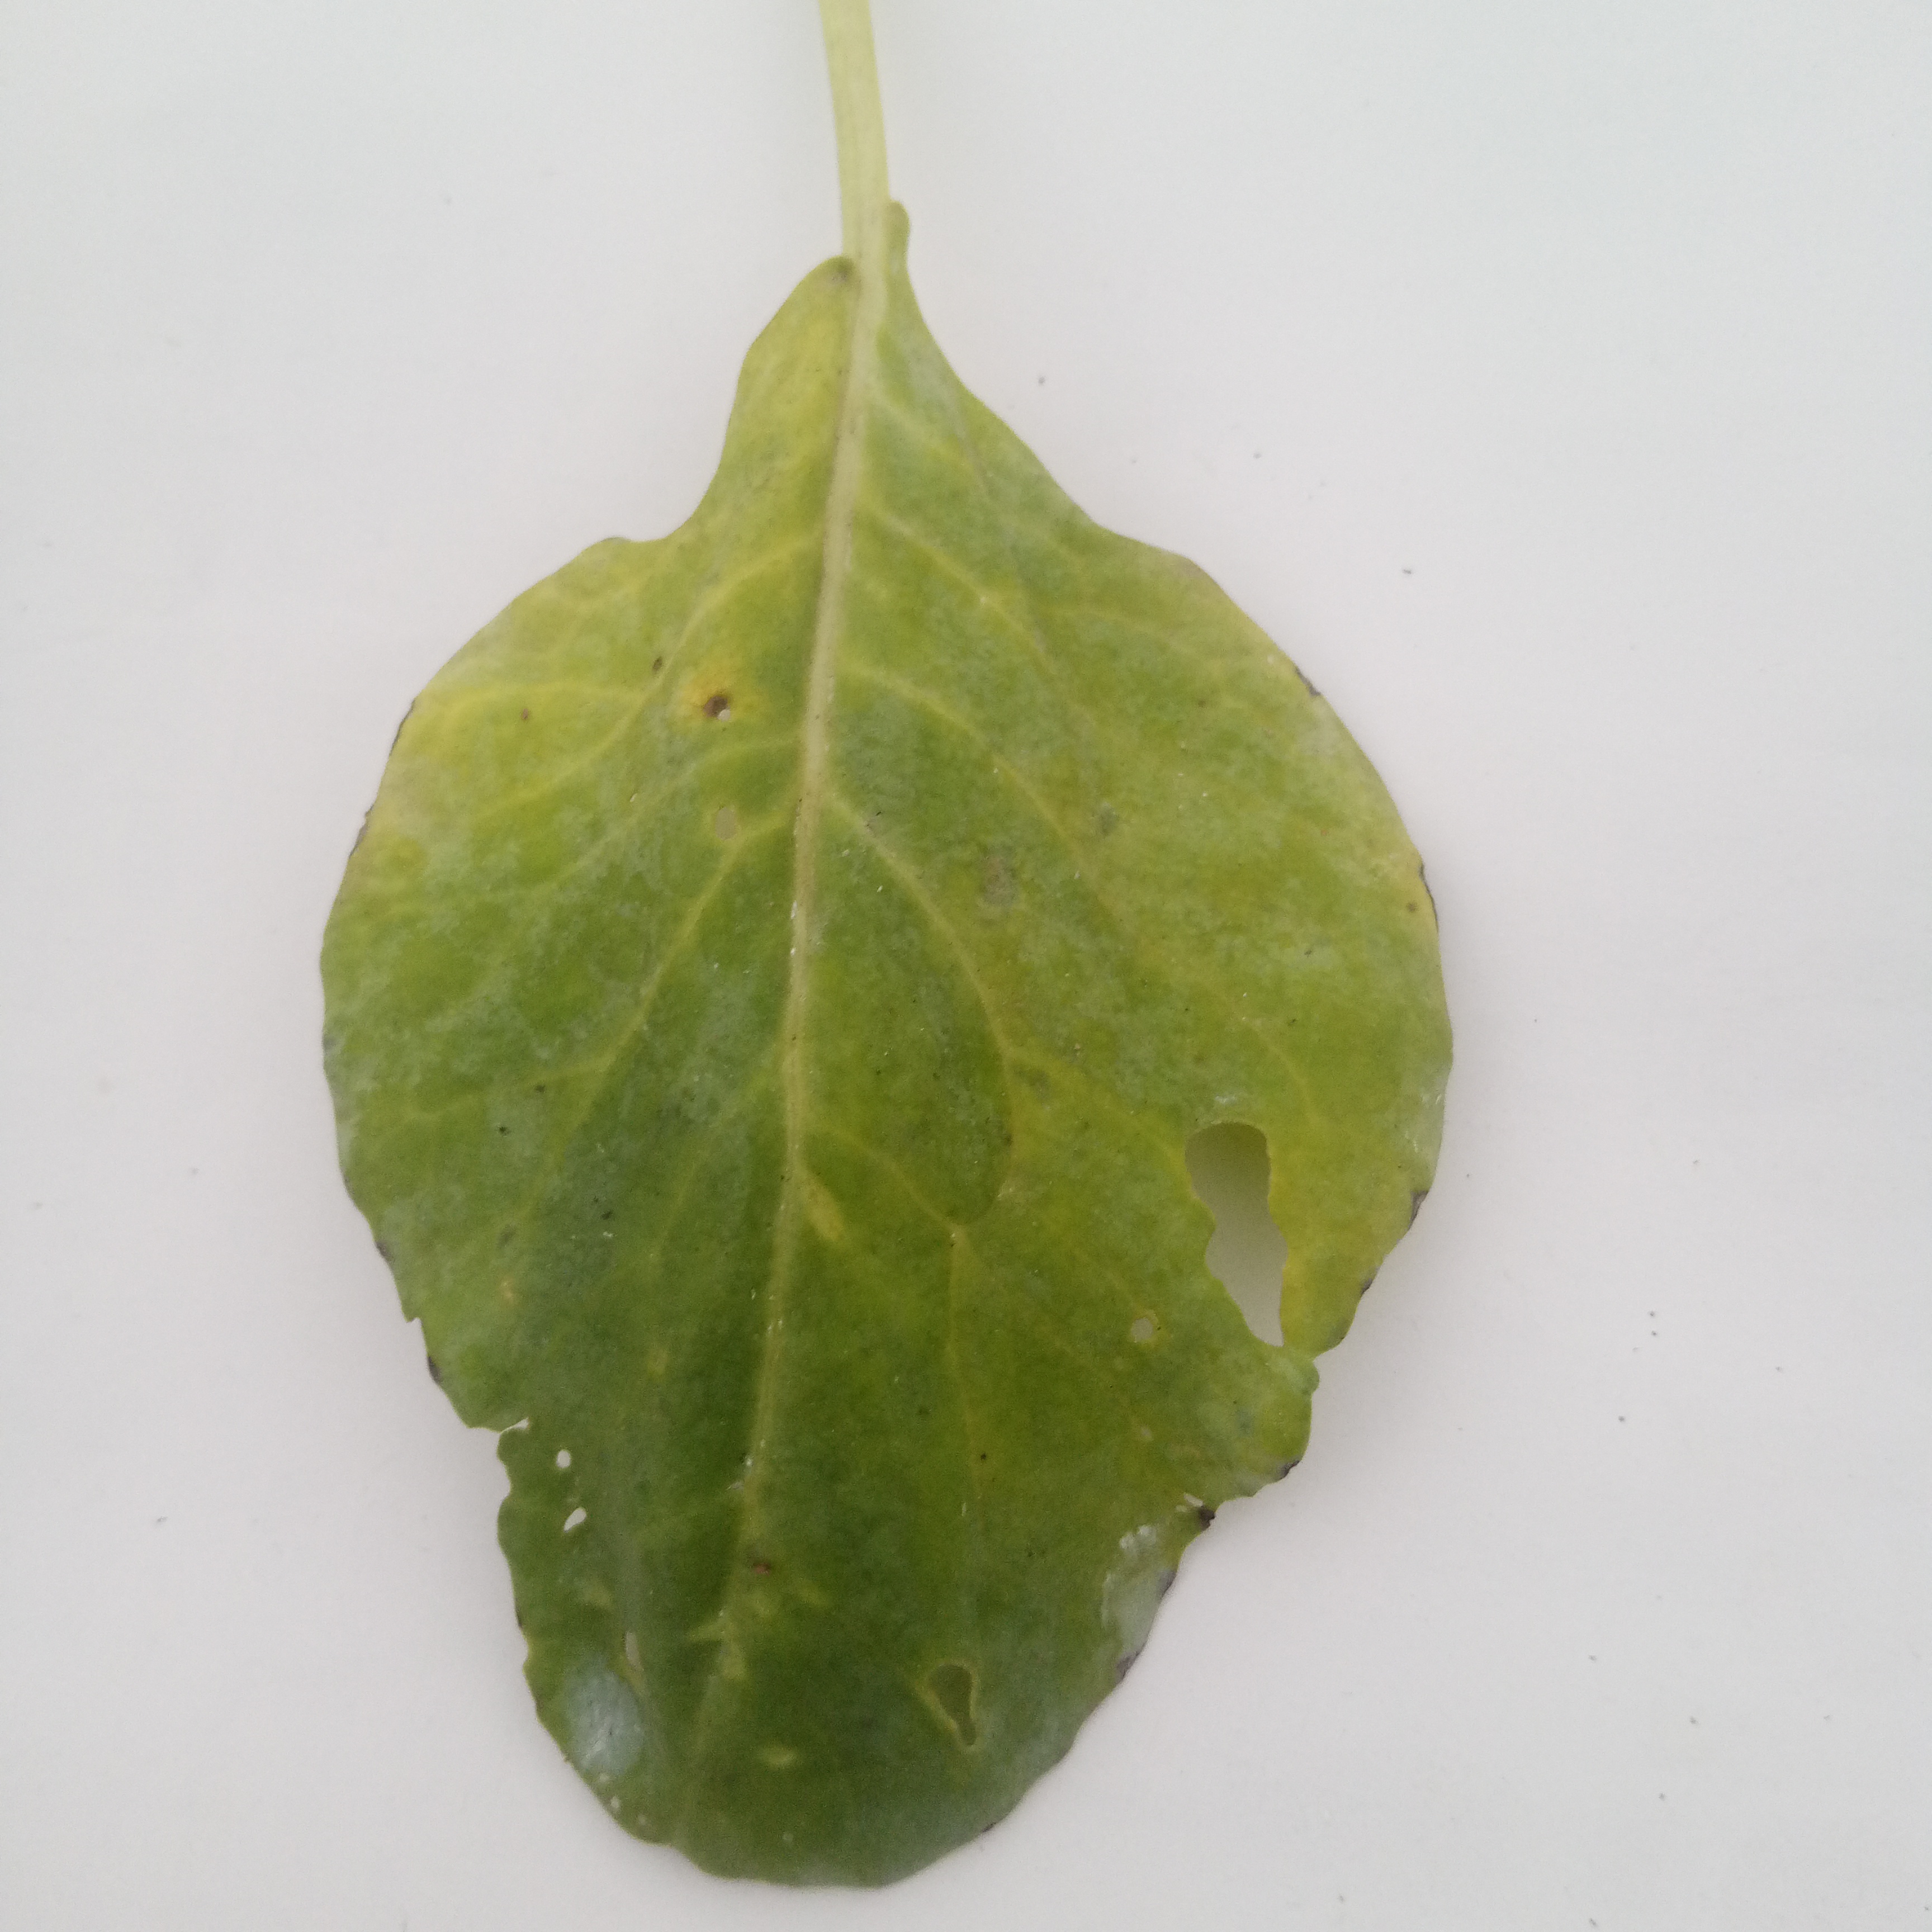
Label: Insect Hole